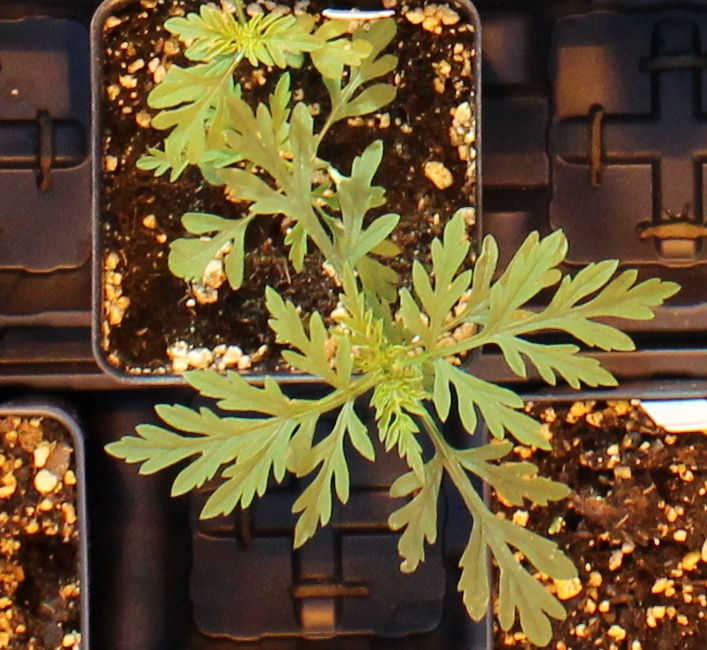
Label: Ragweed